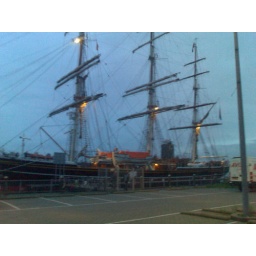
This magnificant ship was spotted by the harbour close to Friday night's Astra party